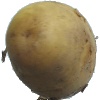
Label: white_potato